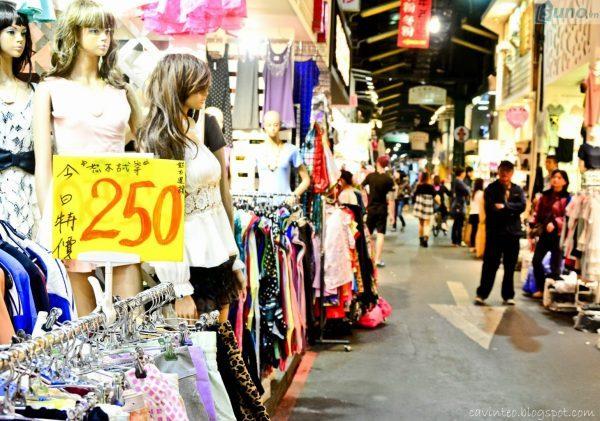
có nhiều mặt hàng quần áo xuất hiện ở hai bên của con phố